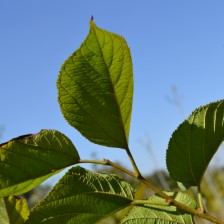
Variety: TaiwanStraberry